Laws of Australian rules football

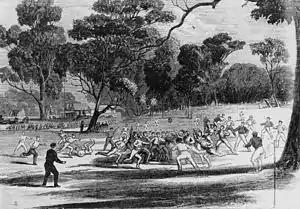
A game at the Richmond Paddock in the 1860s. A pavilion at the MCG is on the left in the background. (A wood engraving made by Robert Bruce on 27 July 1866.)

The laws of Australian rules football were first defined by the Melbourne Football Club in 1859 and have been amended over the years as Australian rules football evolved into its modern form. The Australian Football Council (AFC), was formed in 1905 and became responsible for the laws, although individual leagues retained a wide discretion to vary them. Following the restructure of the Victorian Football League's competition as a national competition and the League's renaming to be the Australian Football League (AFL), since 1994, the rules for the game have been maintained by the AFL through its Commission and its Competition Committee.